Back Off Boogaloo

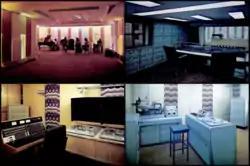
Photos of Apple Studio, taken in 1971

Having earmarked the song as his next single, Starr recorded "Back Off Boogaloo" in September 1971, following his appearance at the Harrison-organised Concert for Bangladesh in New York. The sessions took place at Apple Studio in central London, with Harrison producing, as he had on "It Don't Come Easy". The recording reflects the influence of glam rock on Starr through what authors Chip Madinger and Mark Easter term "its big drum sound and repetitious nature". The line-up comprised Starr (vocals, drums, percussion), Harrison (guitars), Gary Wright (piano) and Klaus Voormann (bass, saxophone).